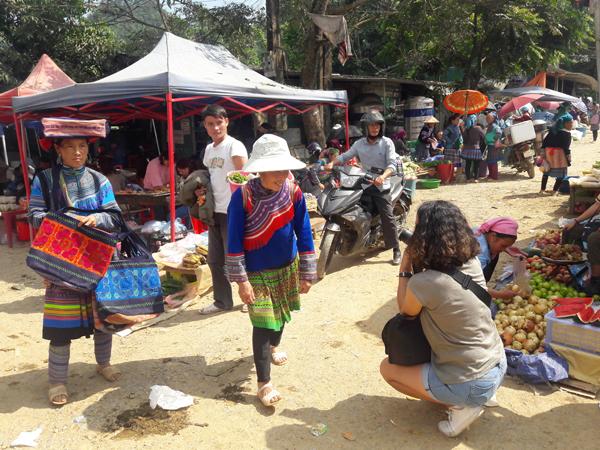
có một người đang chụp ảnh một người phụ nữ mặc trang phục truyền thống của dân tộc